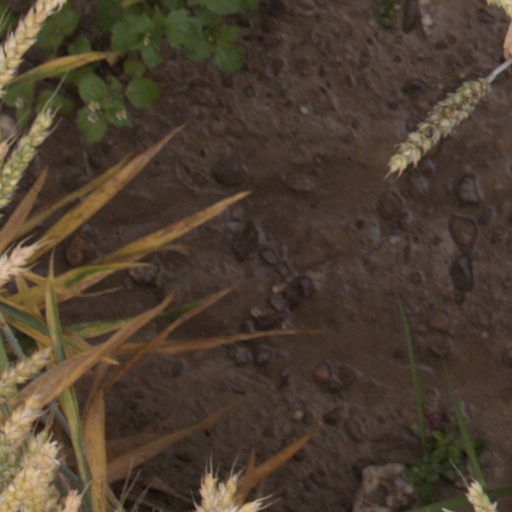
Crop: wheat